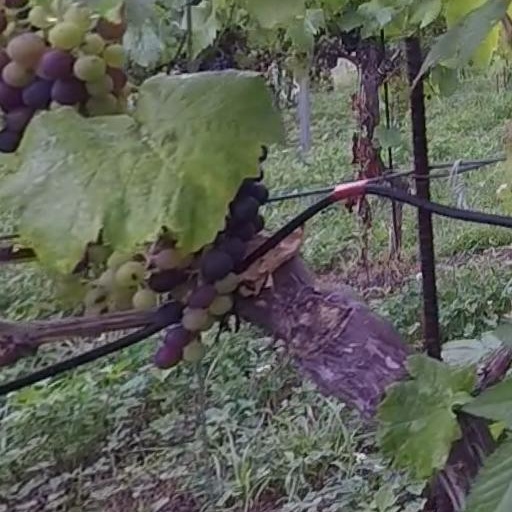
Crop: grape